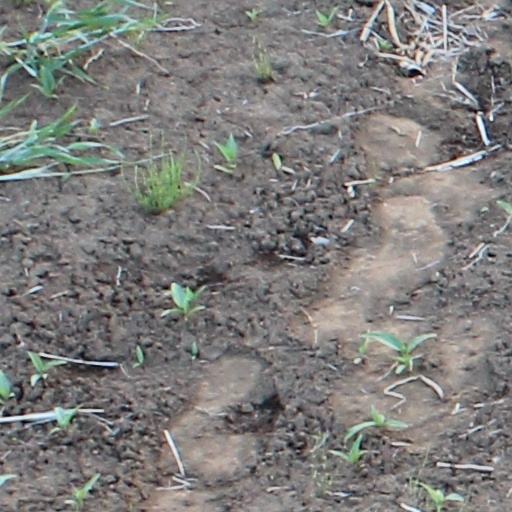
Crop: wheat